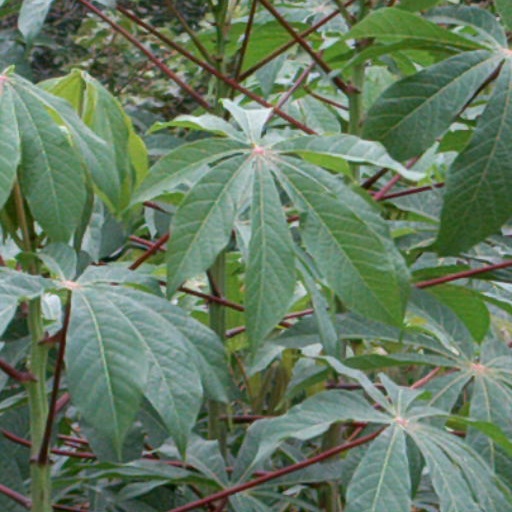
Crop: cassava